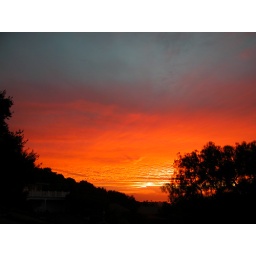
6:55:15am. Trying to take in more of the gradations of orange to pink to blue. Failing.